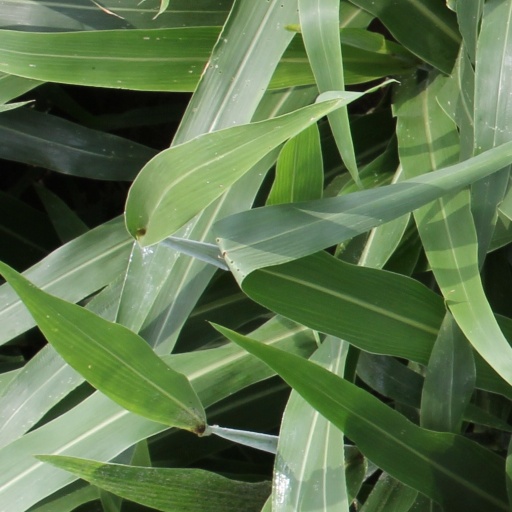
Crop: sorghum